InfiLaw System

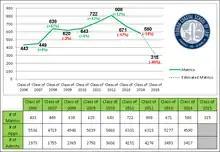
Florida Coastal has been criticized for lower selectivity since being acquired by InfiLaw

In 2010, the average LSAT score for all three InfiLaw schools was either 149 or 150, a mark generally considered average. By 2013, the median LSAT score at InfiLaw schools had dropped to 144 (23rd percentile), with 25% of its students achieving marks at or below 141. The median GPA for the class of 2016 at Florida Coastal School of Law is 2.97 and is 2.88 for Arizona Summit. At Charlotte, the median GPA is 2.91.